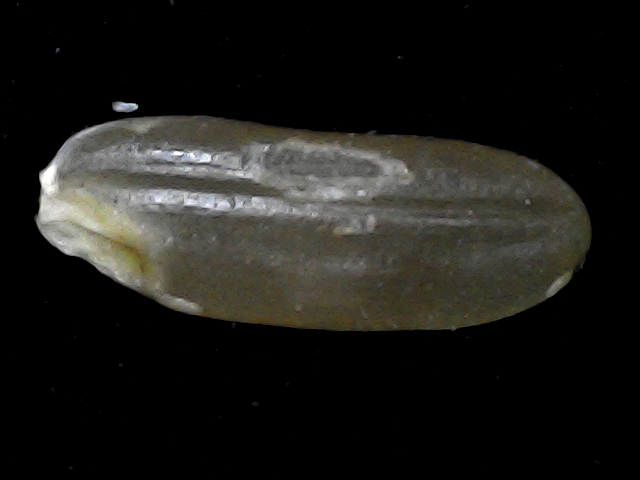
Rice variety: BR23